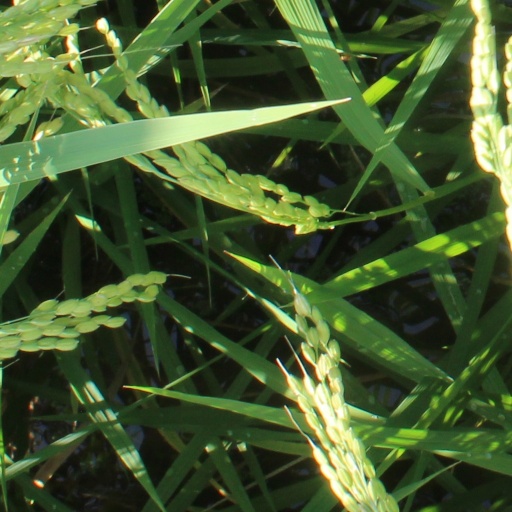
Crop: rice